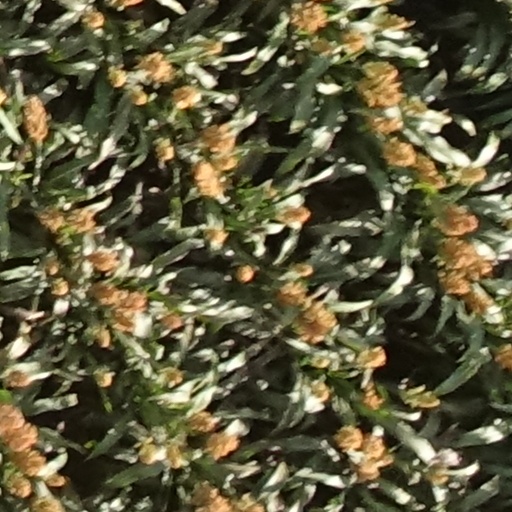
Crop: sorghum